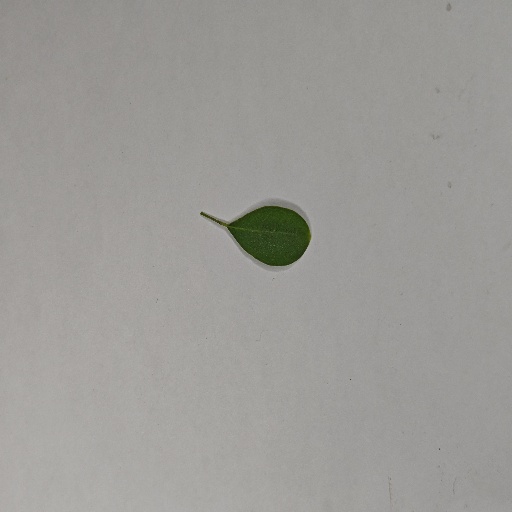
Species: Sojina
Leaf condition: Healthy Leaf